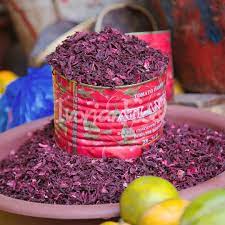
Gis naa fi ab nataal. Nataal boo xam ne ab bisaab bu xonq la. Ab potu weñ bu xonq moo ko natt, ak paan bu sokolaa ak, ak mango bu nekk ci wet gi, ak mbuus gu bula gu nekk ci wet gi, ak yeneen jëfandikukaay yu nekk ci wet gi.